Xuzhou

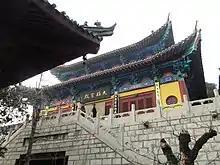
The buildings of Xinghua Temple were erected from the Song dynasty onwards

The seismic activity of the Tancheng earthquake in 1688 was also involved Xuzhou. "More than half the houses of the city were ruined" and "led to enormous deaths", according to the gazetteer.